Brunswick Land

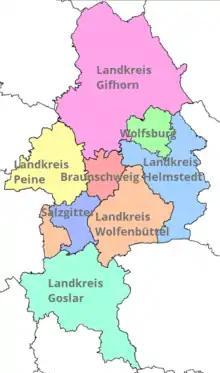
Cities and districts of the Braunschweig Region

Today Brunswick Land roughly corresponds to the central parts of the former Lower Saxon "Verwaltungsbezirk" Braunschweig in its pre-1978 borders, including: